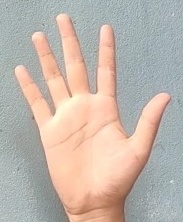
ASL sign: 5